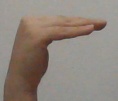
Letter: haa